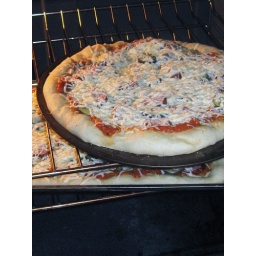
pizza in oven